Missing Link (1988 film)

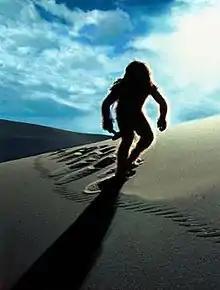

Missing Link is a 1988 film written and directed by Carol and David Hughes and starring Peter Elliott as the Man Ape and narrated by Michael Gambon.